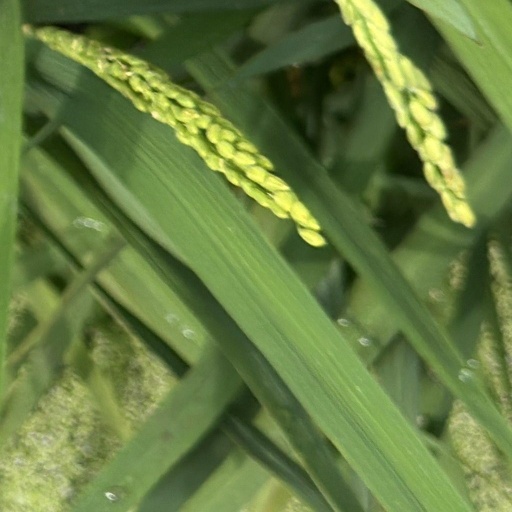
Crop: rice